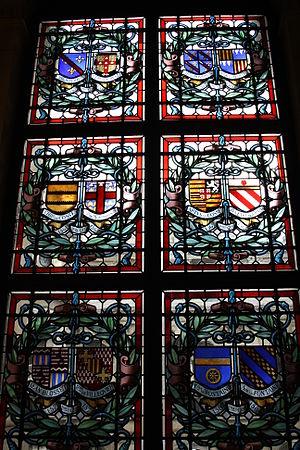
René de Villequier fut premier gentilhomme de la Chambre du roi de France Henri III, gouverneur de Paris et de l'Isle de France, baron de Clervaux et chevalier des ordres du roi.
Christophe Juvénal des Ursins, fils de François et de Jeanne d'Orfèvre, baron puis marquis de Trainel, Seigneur de La Chapelle, de Doue et d'Armenonville, gouverneur de Paris, Lieutenant-Général de l'Île-de-France.